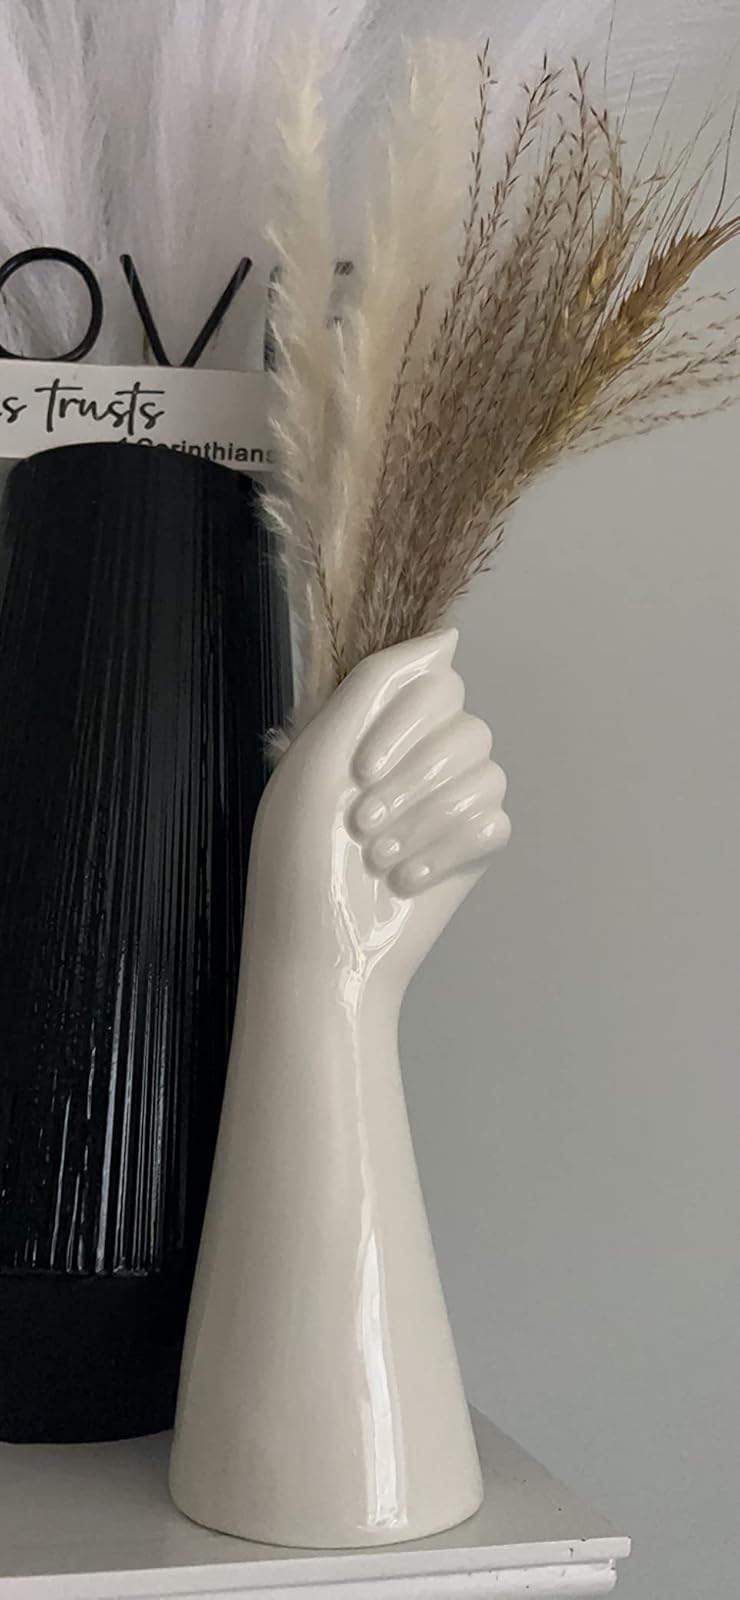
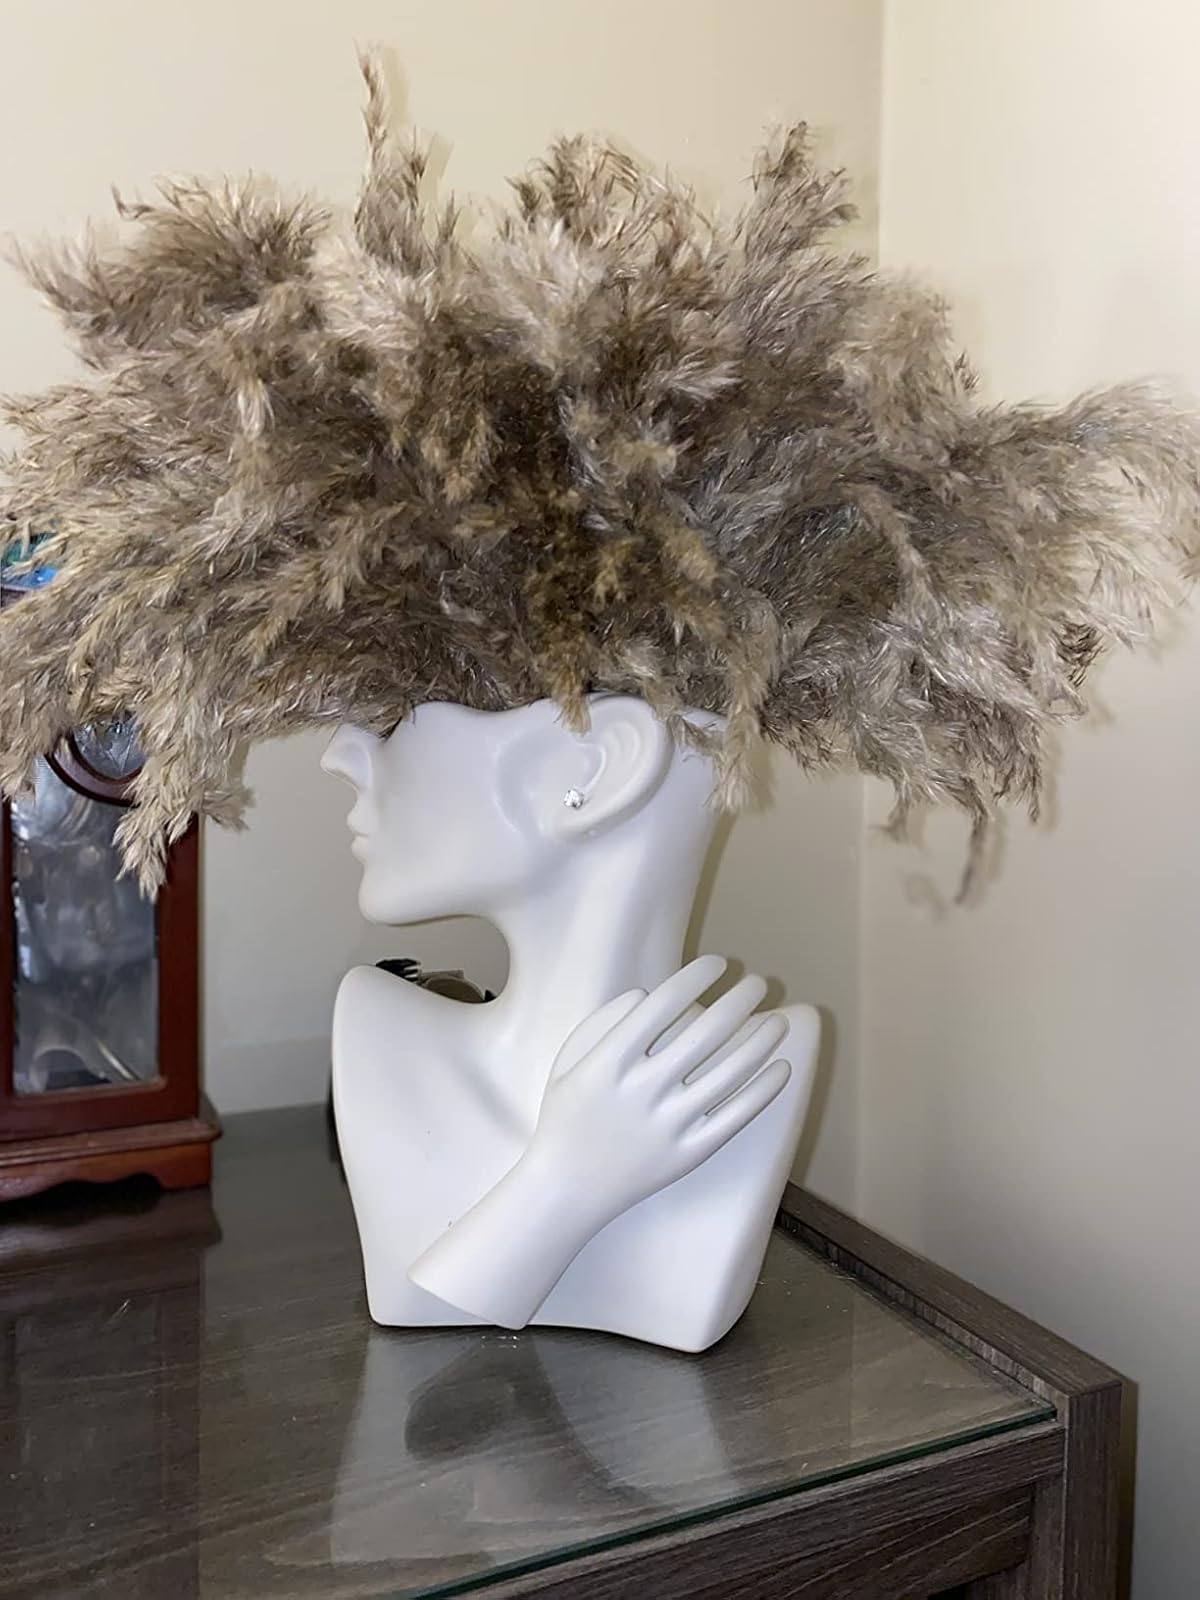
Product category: vase
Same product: no